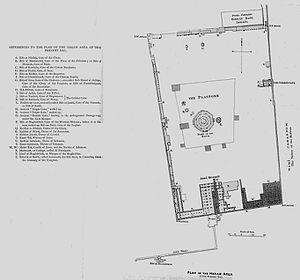
L'esplanade des Mosquées est une appellation française de l'espace situé dans la vieille ville de Jérusalem, connu comme le Mont du Temple.
Le mont du Temple est le lieu le plus sacré du judaïsme. C'est le site sur lequel se trouvait le Temple de Jérusalem, détruit en 70 par l'empereur Titus. La partie occidentale des murs monumentaux, bâtis par Hérode pour agrandir le site, serait le seul vestige du temple de Jérusalem et constitue le Mur occidental ou Mur des Lamentations.